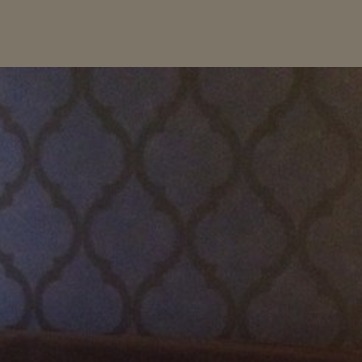
Material: wallpaper